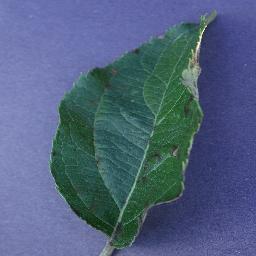
Label: Apple___Apple_scab